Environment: real
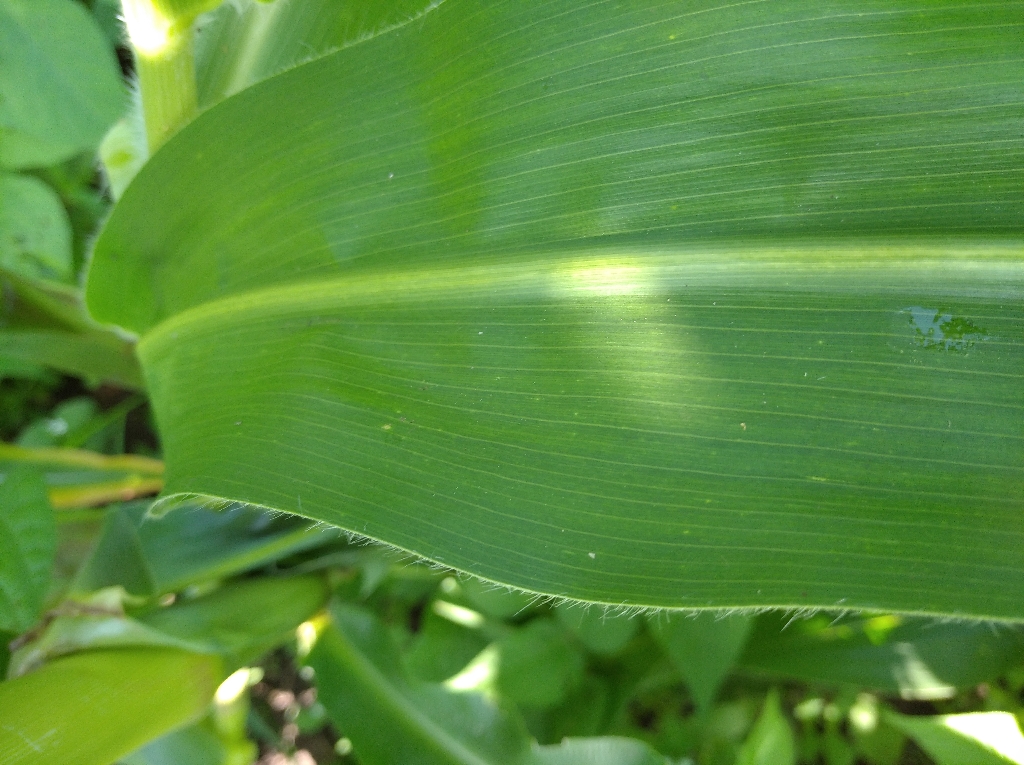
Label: healthy